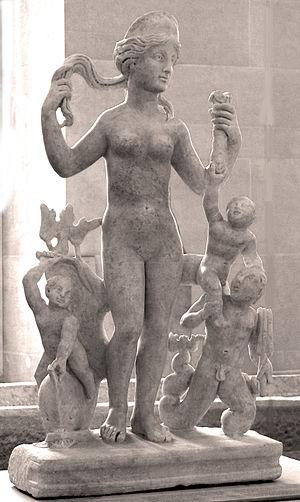
Vénus Anadyomène (dite aussi de Montagne).
La statuette de Ganymède est une statuette de marbre datée du IVᵉ ou Vᵉ siècle. Elle a été découverte sur le site archéologique de Carthage, en Tunisie, par une équipe d'archéologues américains à la fin des années 1970 dans le cadre de l'opération d'envergure « Pour sauver Carthage » menée par l'Unesco. Elle représente Ganymède aux côtés de Zeus ayant pris l'apparence d'un aigle. Un chien et une chèvre assoupie complètent le groupe.